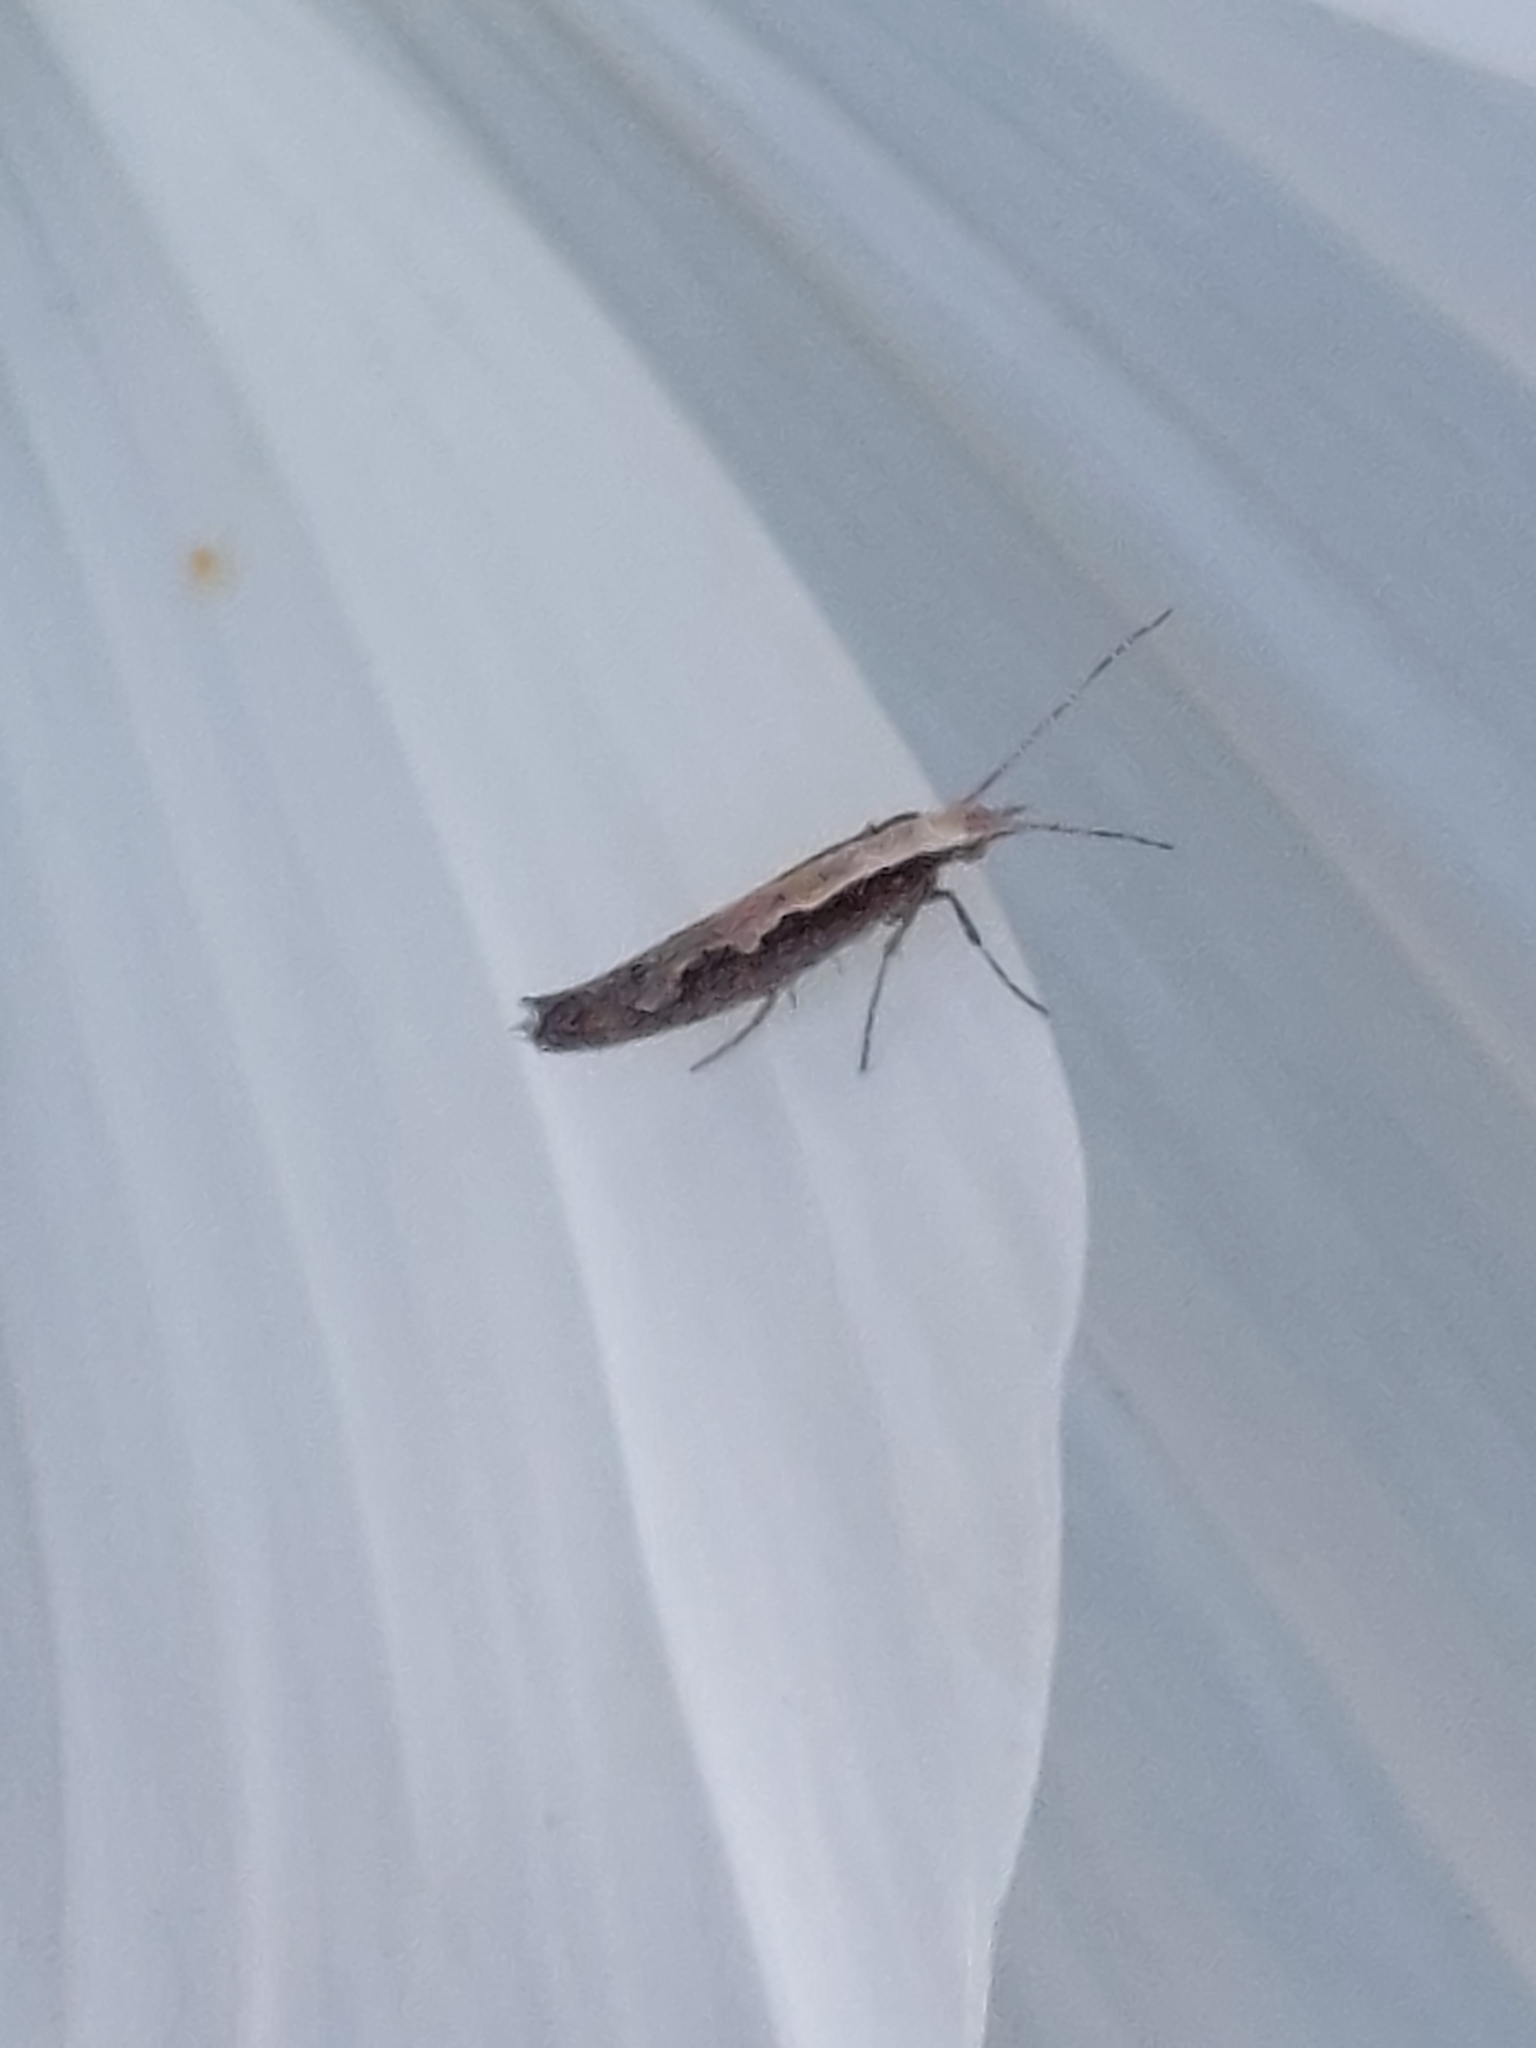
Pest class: diamondback_moth